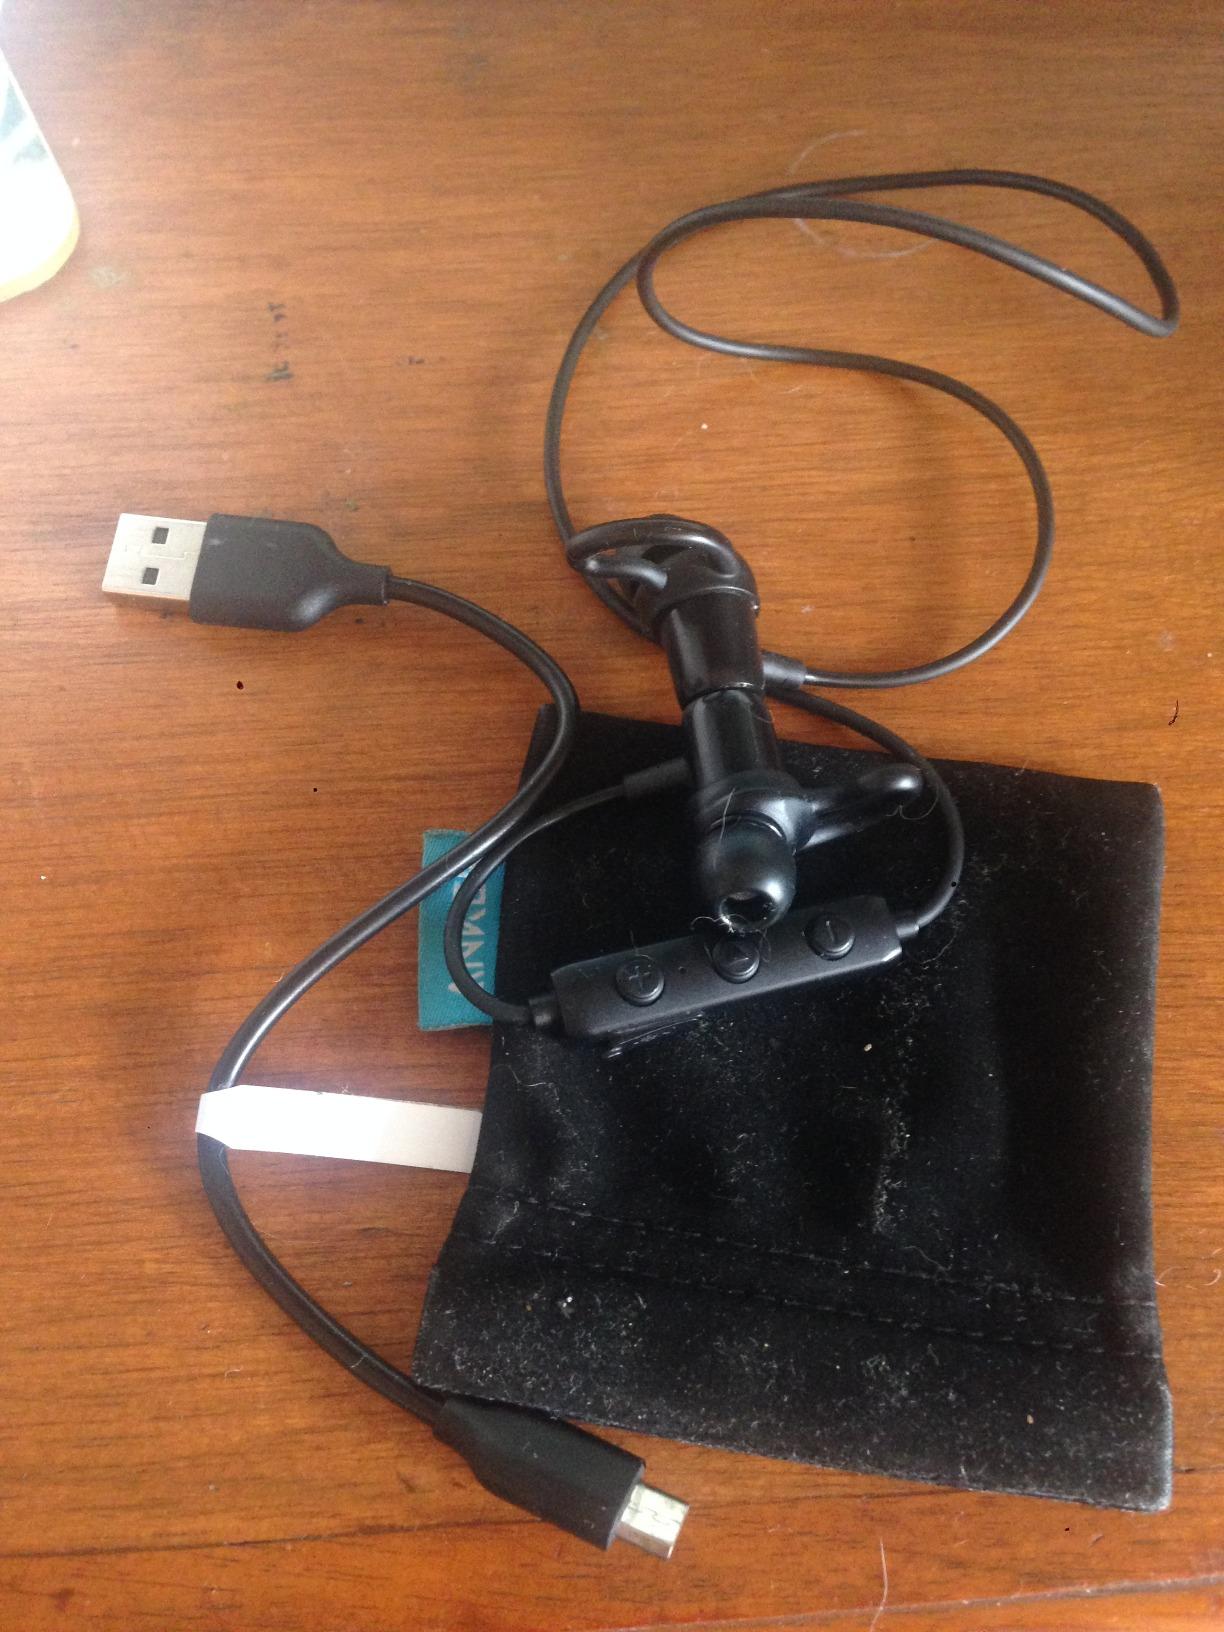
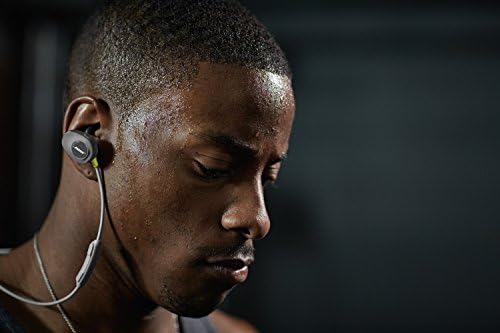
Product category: headphones
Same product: no